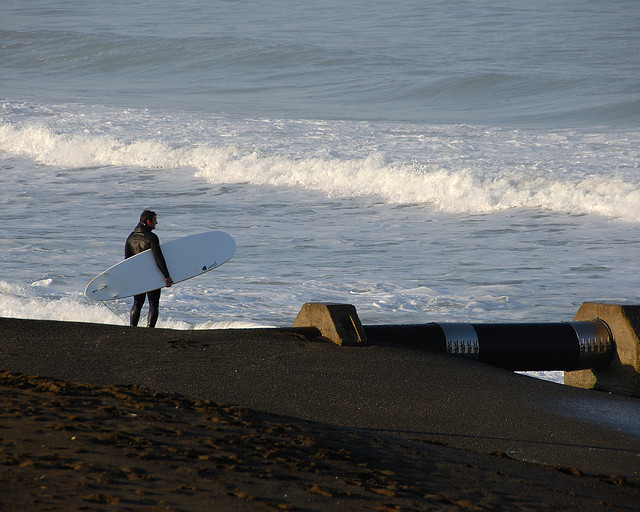
user: Given an image and a question. Answer the question in a short answer. Question: What orbiting body is said to influence these waves? Short Answer:
assistant: moon